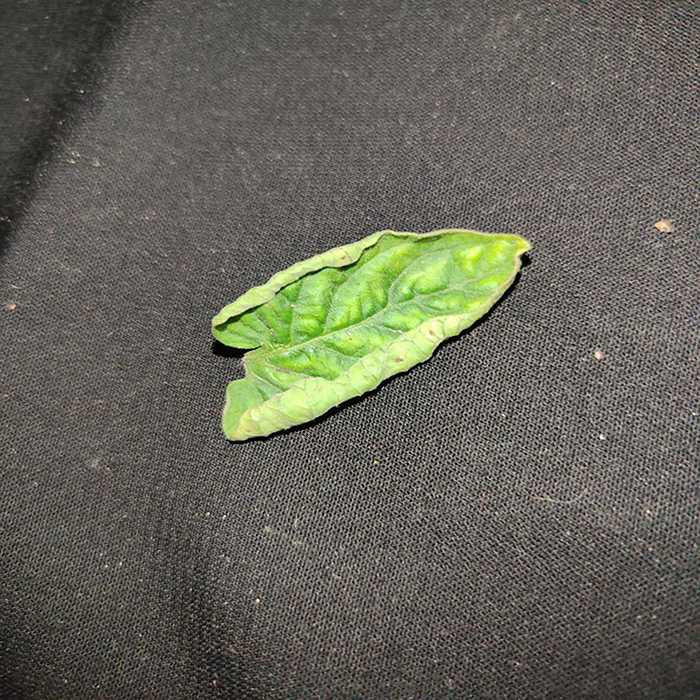
Plant: Tomato
Label: Tomato leaf curl virus